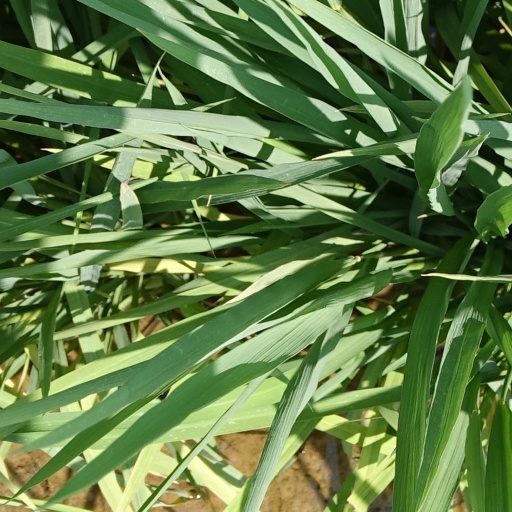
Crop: rice